2010 Bolivian regional elections

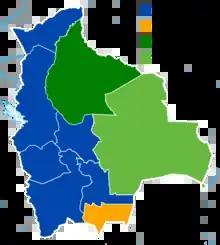
Results of the governors elections.

As of 12 Abril, with counting nearly complete, all Governor's contests were effectively decided. The MAS-IPSP won 6 governorships, in Chuquisaca, Cochabamba, La Paz, Oruro, Pando, and Potosí. Victors in other races were: Beni First's Ernesto Suárez, Rubén Costas of the Greens in Santa Cruz, and Mario Cossío of the Path towards Change in Tarija.